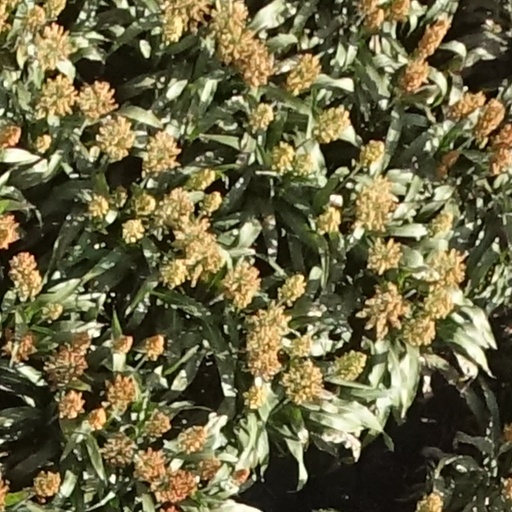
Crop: sorghum